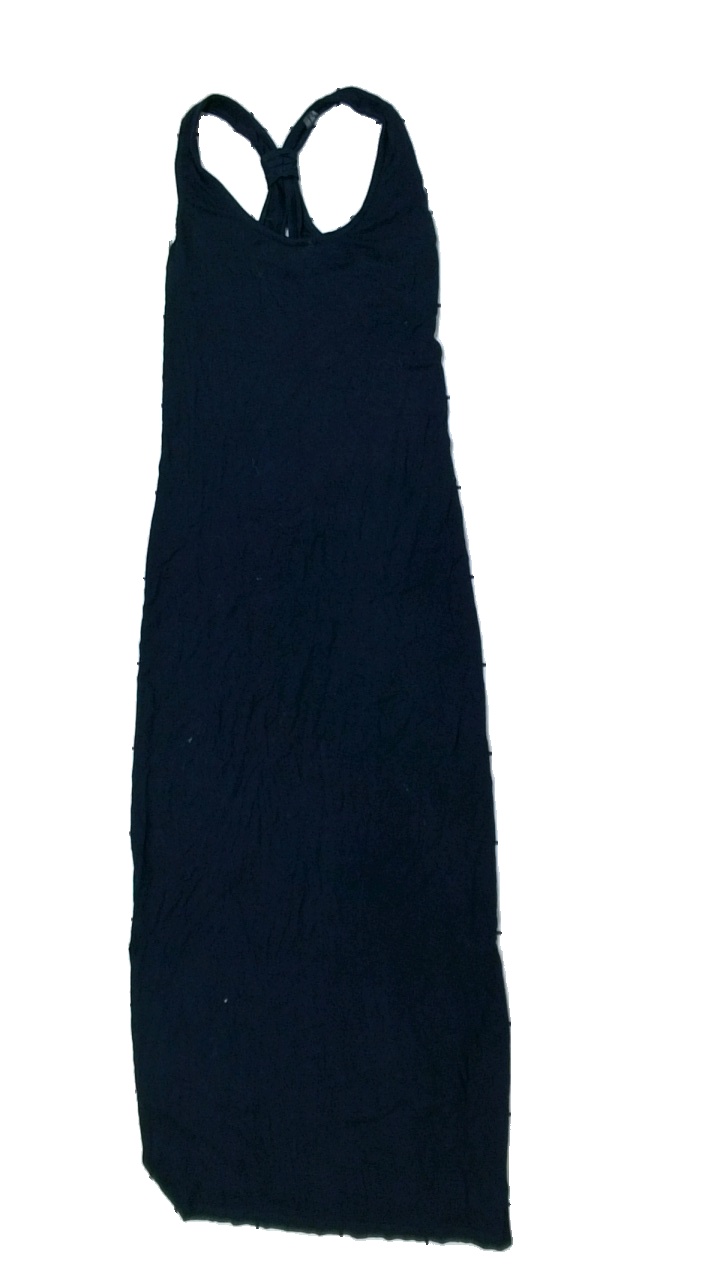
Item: Dress (Ladies)
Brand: Missing
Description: blå klänning, nopprig
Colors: Blue
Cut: Regular
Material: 100% viscose
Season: All
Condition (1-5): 2
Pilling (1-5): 2
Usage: Export
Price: <50